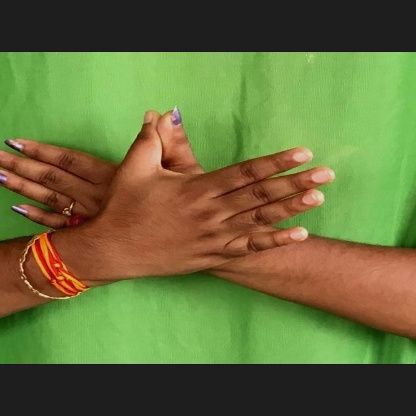
Mudra: Garuda